Blue Train (Japan)

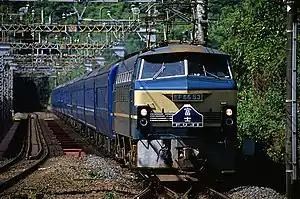
"Fuji" sleeper train, June 2004

Services slowly began to be eliminated as the Shinkansen (bullet train) network spread and as regional airports opened in the 1980s and 1990s; afterwards, five Blue Train services were eliminated in 2008 and 2009, six more between 2010 and 2015, and the final services in 2016. Aside from luxury "land cruise" excursion trains such as "Seven Stars in Kyushu", this has left just two overnight express trains (the combined "Sunrise Izumo" and "Sunrise Seto") as the only trains in Japan with sleeping accommodation.